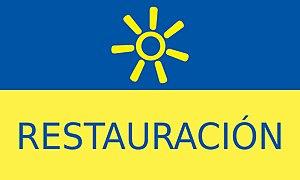
Le Parti Restauration Nationale est un parti politique du Costa Rica, fondée en 2005, essentiellement par des dissidents de l'historique parti chrétien du Costa Rica le Partido Renovación Costarricense.